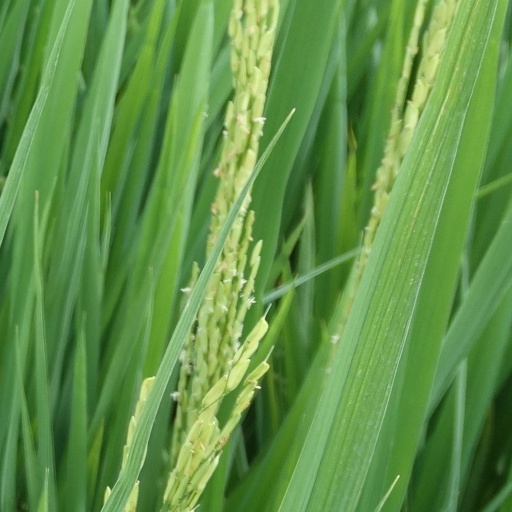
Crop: rice